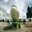
Label: airplane